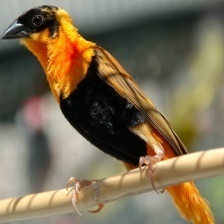
Species: NORTHERN RED BISHOP
Scientific name: EUPLECTES FRANCISCANUS